Kakuda Station

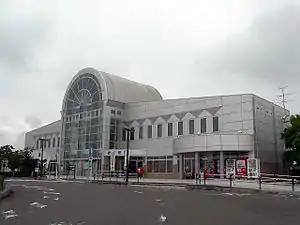
Kakuda Station in August 2008

is a railway station on the Abukuma Express Line in the city of Kakuda, Miyagi, Japan.